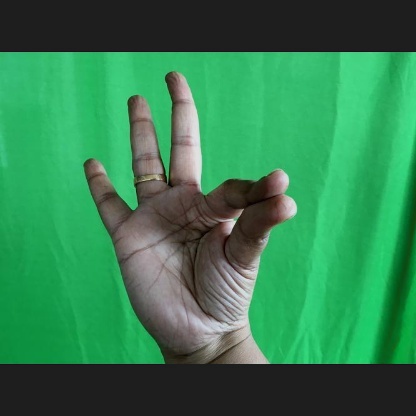
Mudra: Hamsasyam